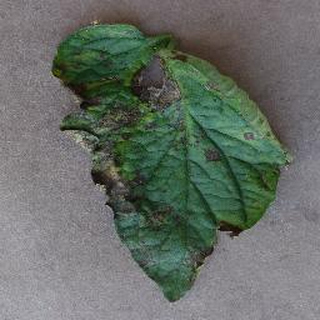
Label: tomato_early_blight